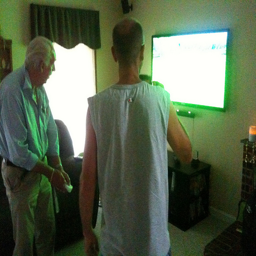
A couple of men standing in front of a window.
Two men are playing Wii together in the living room.
Two men are playing a video game with a motion controller.
a couple of people that are playing wii
Men standing in front of large screen TV, playing a video game.